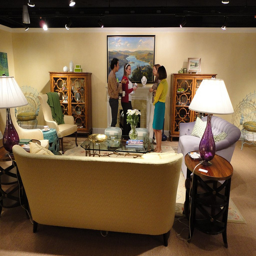
A group of people stand on a set with furniture.
Four people stand beside the fireplace of a large living room.
Four people converse inside a store's living room display.
Four people conversing in a living room display in a furniture store.
A man and three woman standing in a living room near a fireplace.